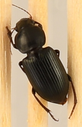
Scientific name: Discoderus sp.
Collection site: Santa Rita Experimental Range NEON (SRER), plot SRER_008